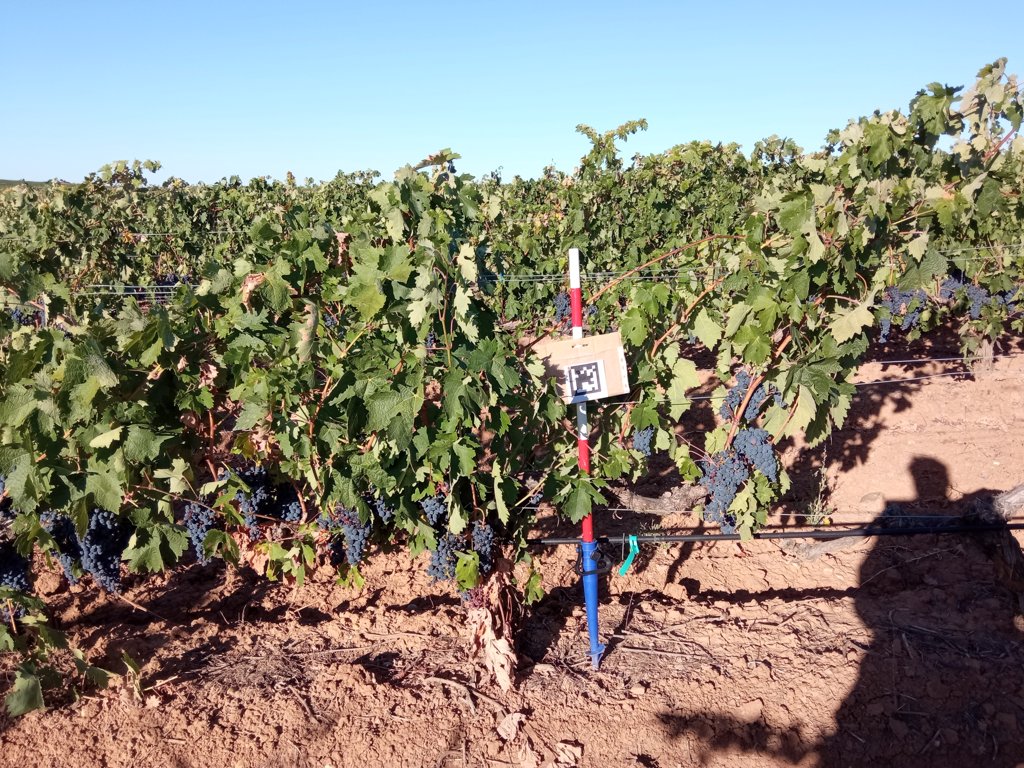
Berries visible: 707
Grape clusters: 19